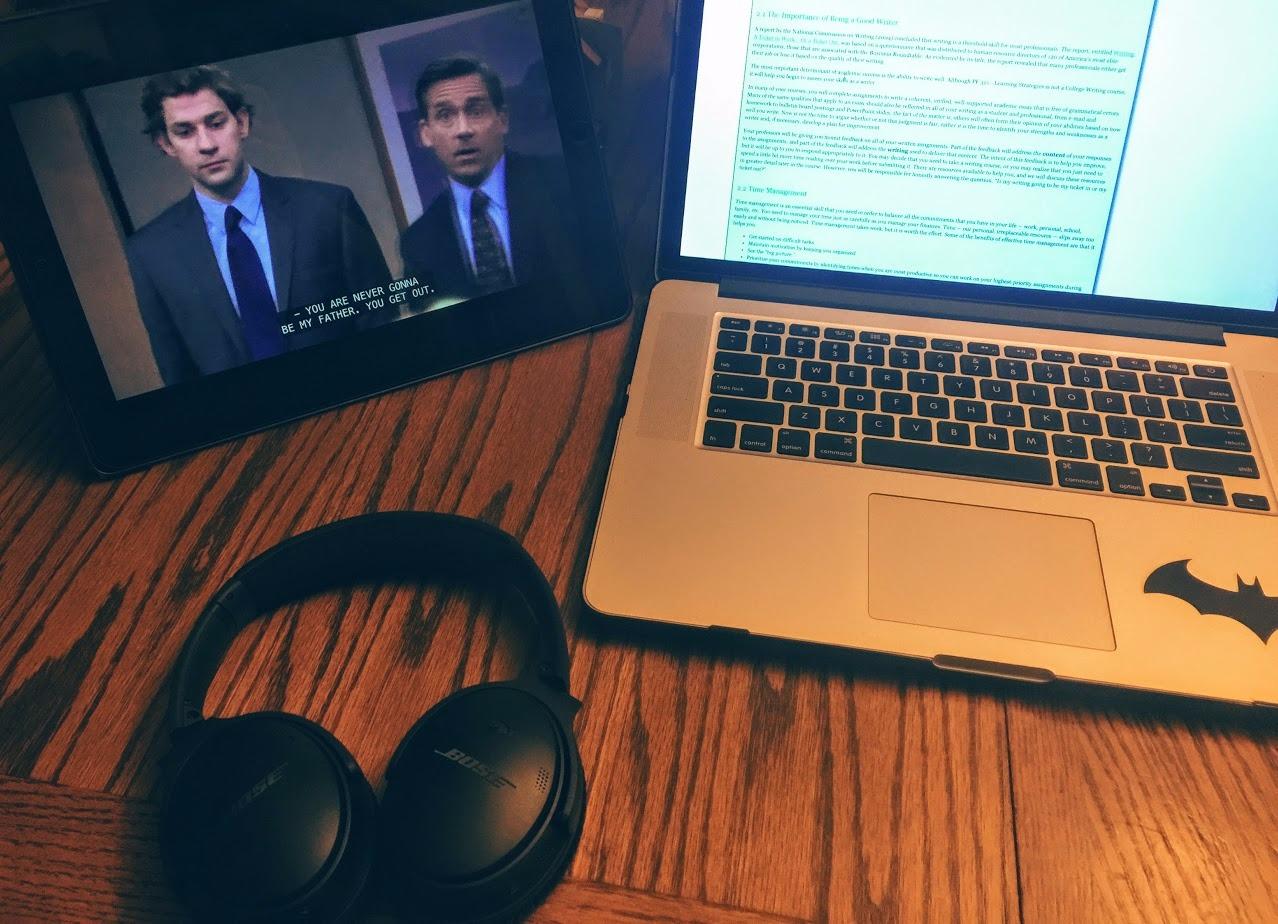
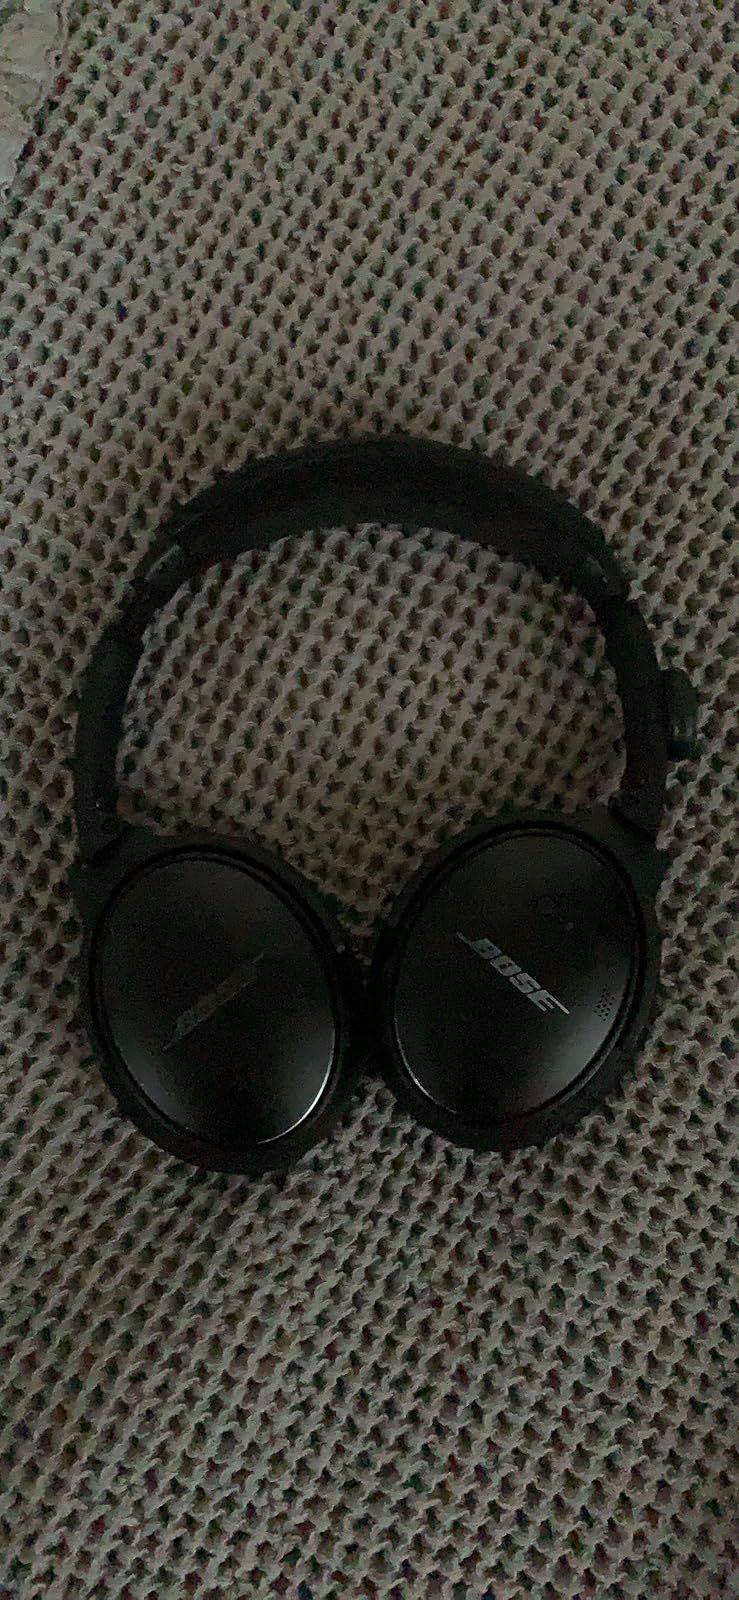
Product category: headphones
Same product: yes